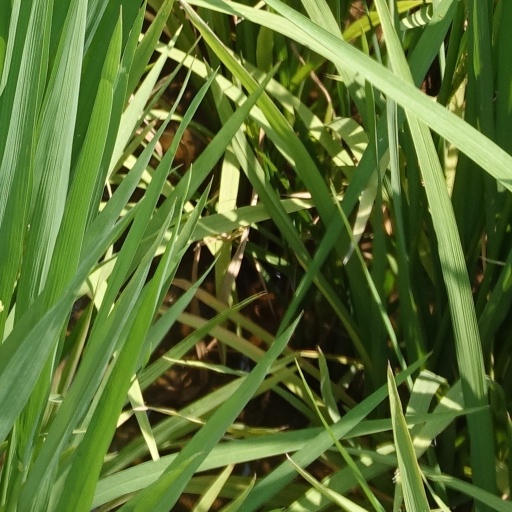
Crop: rice